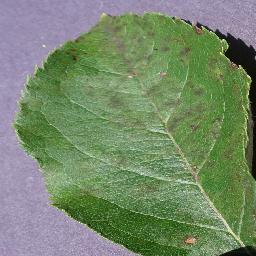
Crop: apple
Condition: scab